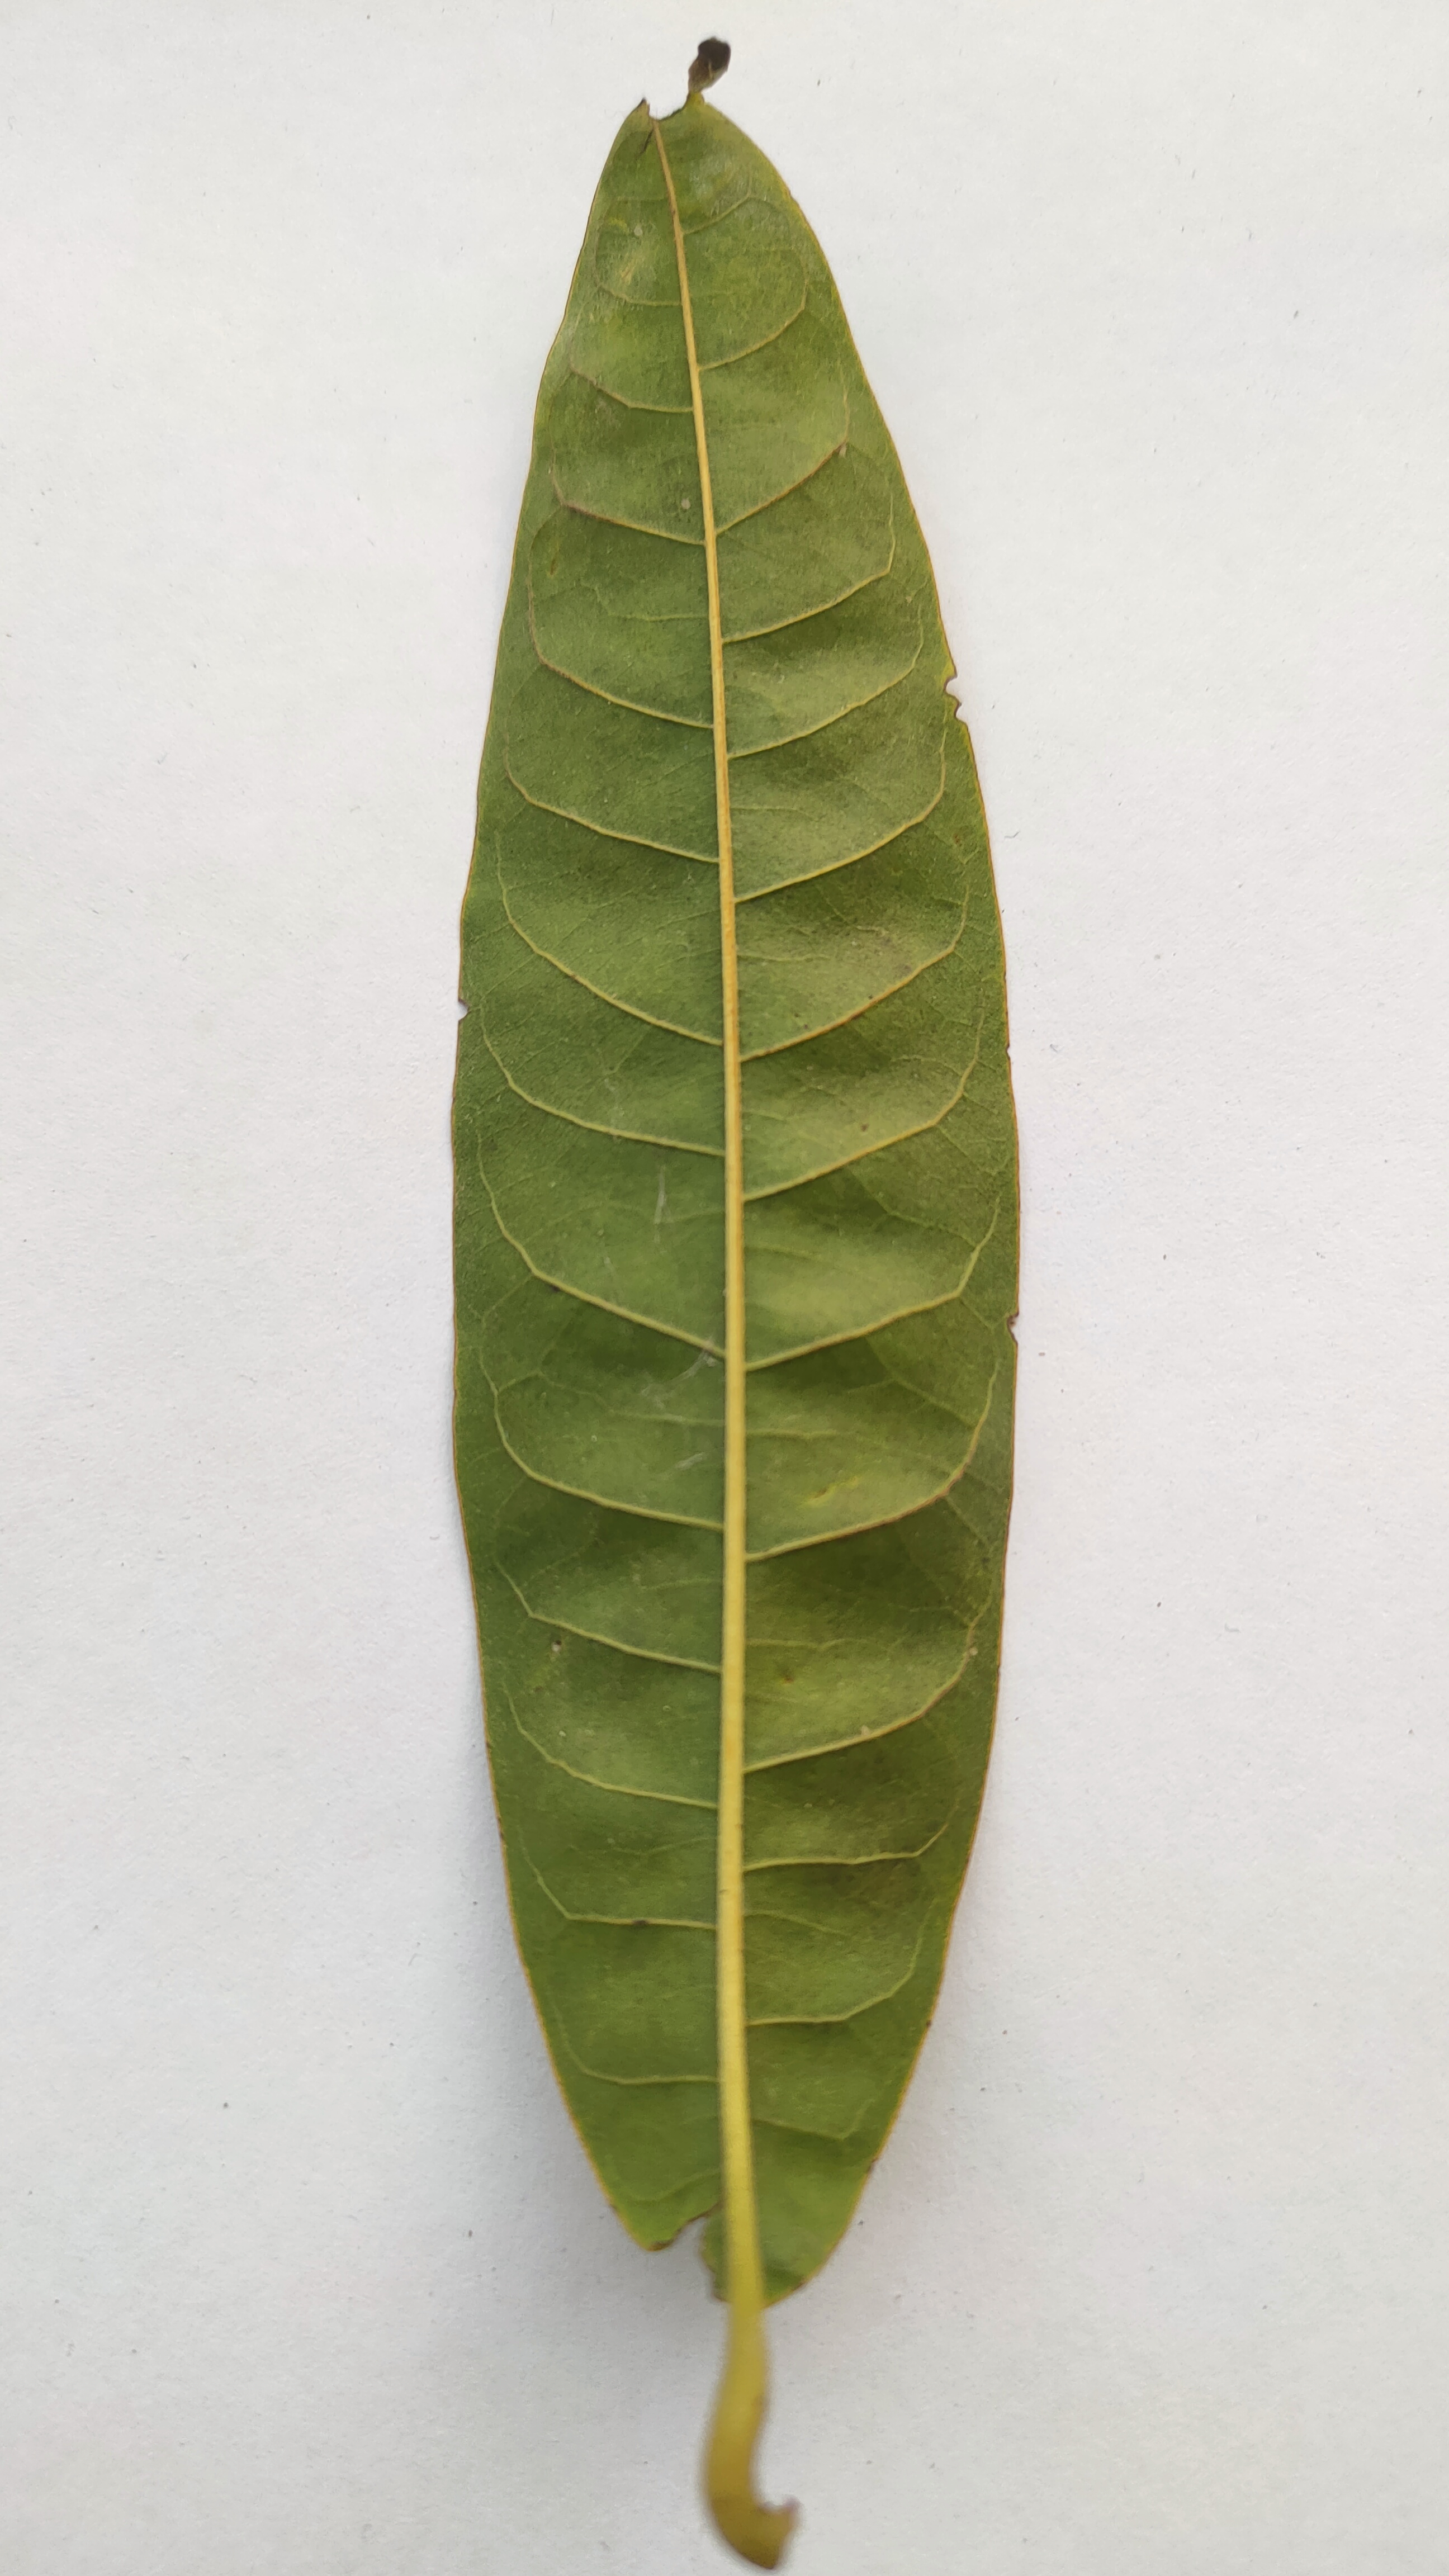
Leaf variety: Custard Apple